Laurel and Hardy

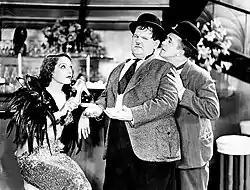
Laurel and Hardy with Lupe Vélez in "Hollywood Party" (1934)

The humor of Laurel and Hardy was highly visual, with slapstick used for emphasis. They often had physical arguments (in character) which were quite complex and involved a cartoonish style of violence. Their ineptitude and misfortune precluded them from making any real progress, even in the simplest endeavors. Much of their comedy involves "milking" a joke, where a simple idea provides a basis for multiple, ongoing gags without following a defined narrative.